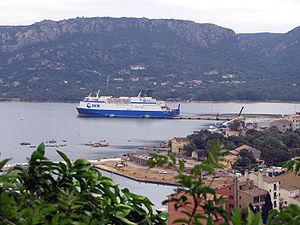
La Société nationale maritime Corse-Méditerranée, anciennement Compagnie générale transméditerranéenne, était une compagnie française de navigation maritime, à capitaux publics et privés, assurant notamment des liaisons régulières depuis la France continentale vers la Corse, la Sardaigne, l’Algérie et la Tunisie. La SNCM assurait le transport des passagers, des véhicules automobiles et des marchandises à bord de différents types de navires : des ferries, des navires mixtes.
La Corse est une île située en mer Méditerranée et une collectivité territoriale unique française.